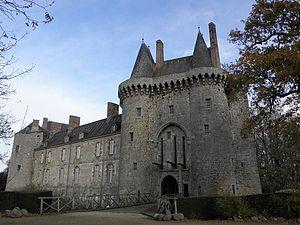
Château de Montmuran aux Iffs (35)
Les Iffs est une commune française située dans le département d'Ille-et-Vilaine en Région Bretagne.
Cet article recense les bâtiments protégés au titre des monuments historiques d’Ille-et-Vilaine, en France.
famille de La Villéon est une famille subsistante de la noblesse française, originaire de Bretagne. Elle est aujourd'hui représentée par deux branches subsistantes: la branche de La Villegourio, d'extraction chevaleresque sur preuves de 1381 et la branche de La Villevalio. Ces deux branches sont inscrites à l'ANF en 1934 et en 1949